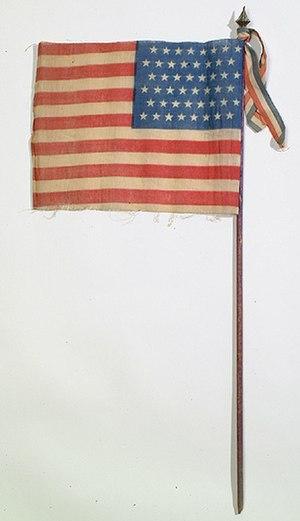
Distribué aux Rennais lors de la libération de Rennes en Août 1944.
La libération de Rennes et de ses environs se déroule le 4 août 1944 par l'action conjointe des Forces françaises de l'intérieur et de l'armée américaine du général George Patton, mettant fin à quatre années d'occupation de la ville par les Allemands dans le cadre de la libération de la Bretagne.